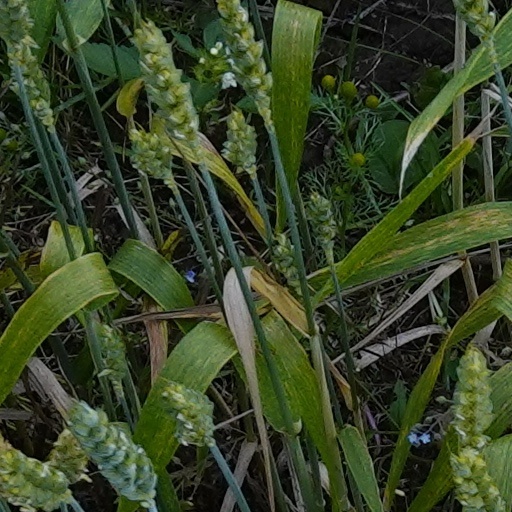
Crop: wheat